Fleuve (album)

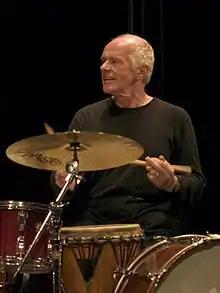
Pierre Favre in October 2005, the month "Fleuve" was recorded

Throughout "Fleuve", the ensemble has a naturally deep bottom end, due to Favre's drums, Oëster's double bass, Zwiauer's bass guitar and Godard's tuba and serpent playing, with the middle- to high-end instrumentation courtesy of Schaufelberger's guitar, Kroll's soprano saxophone and bass clarinet and Breschand's harp. Despite featuring very bottom-heavy instrumentation, the music has been noted by critics for its light, airy, ethereal sound. The light texture to the music is largely provided by several characteristics, namely numerous instruments playing concurrently, low instruments often being played in their highest registers, arrangements with shifting instrument focuses at any given time, and the "touch used by the bassists." Budd Kopman of "All About Jazz" writes of the overall sound: